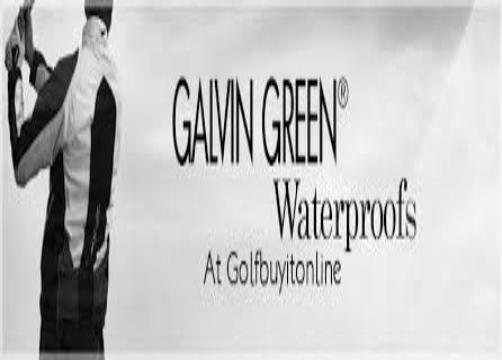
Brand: Galvin Green
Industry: Clothes